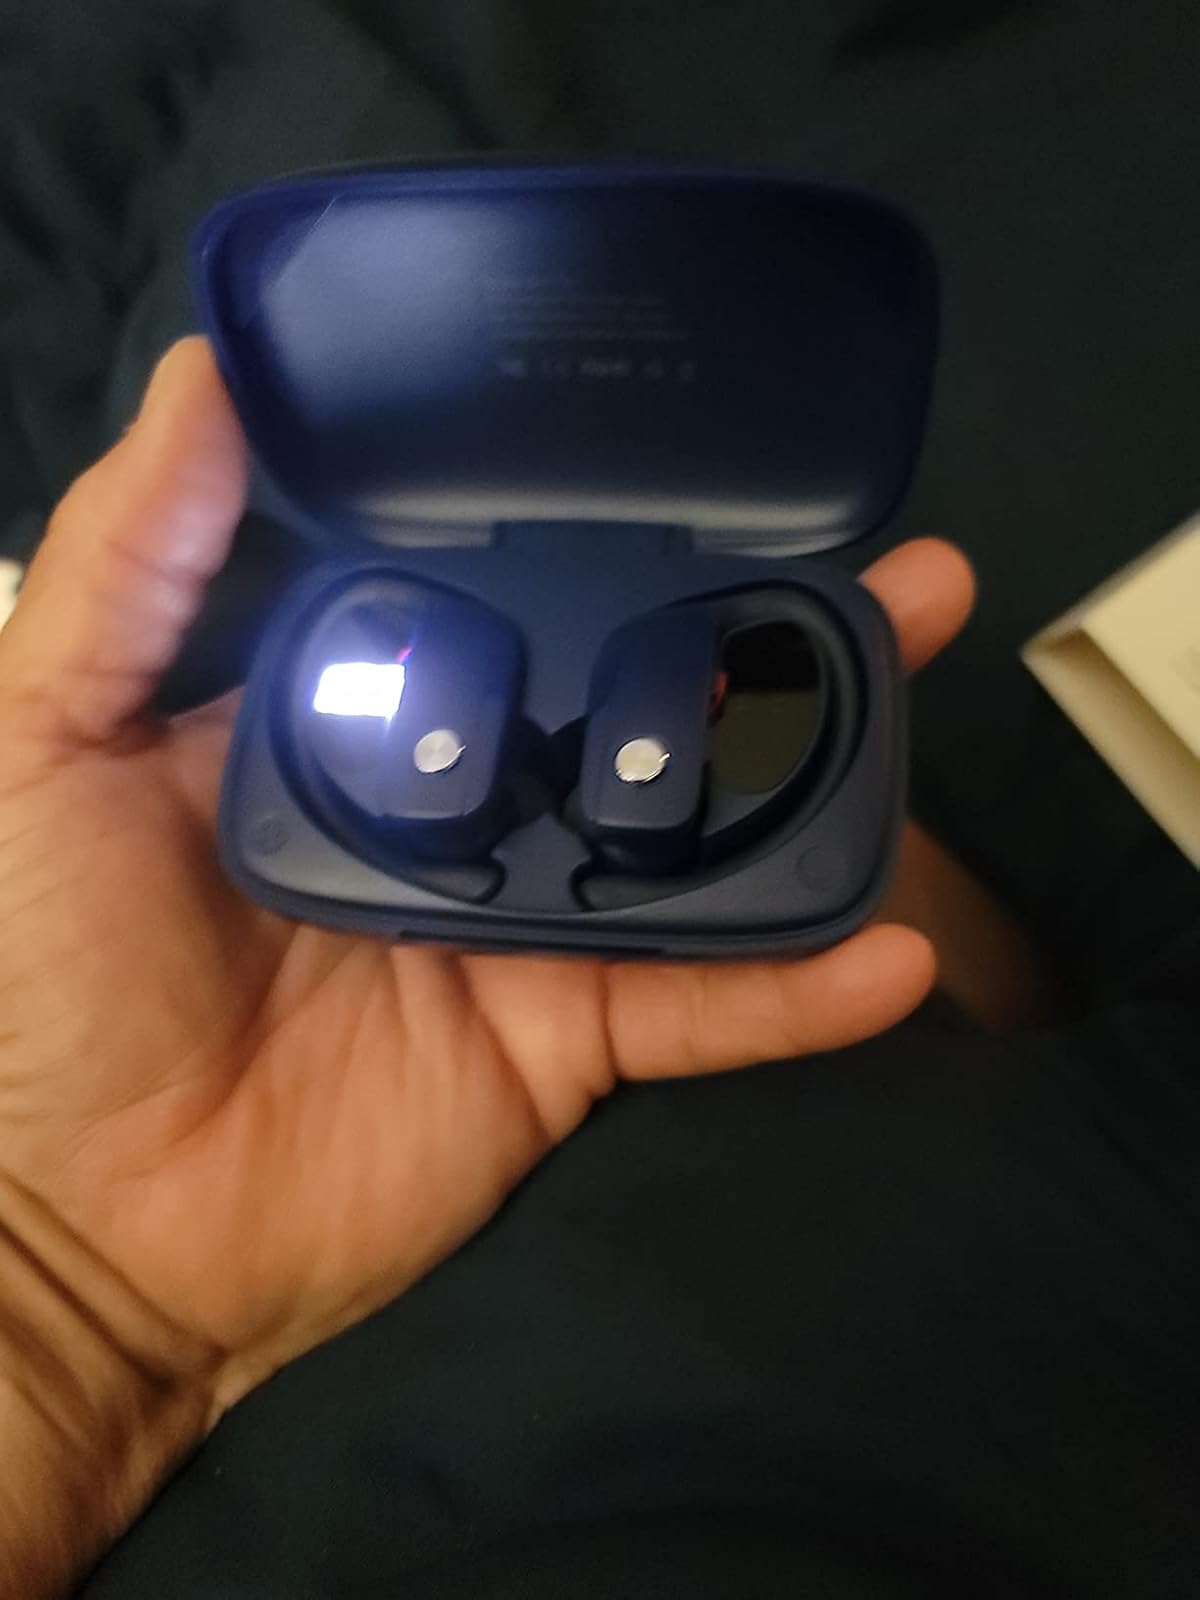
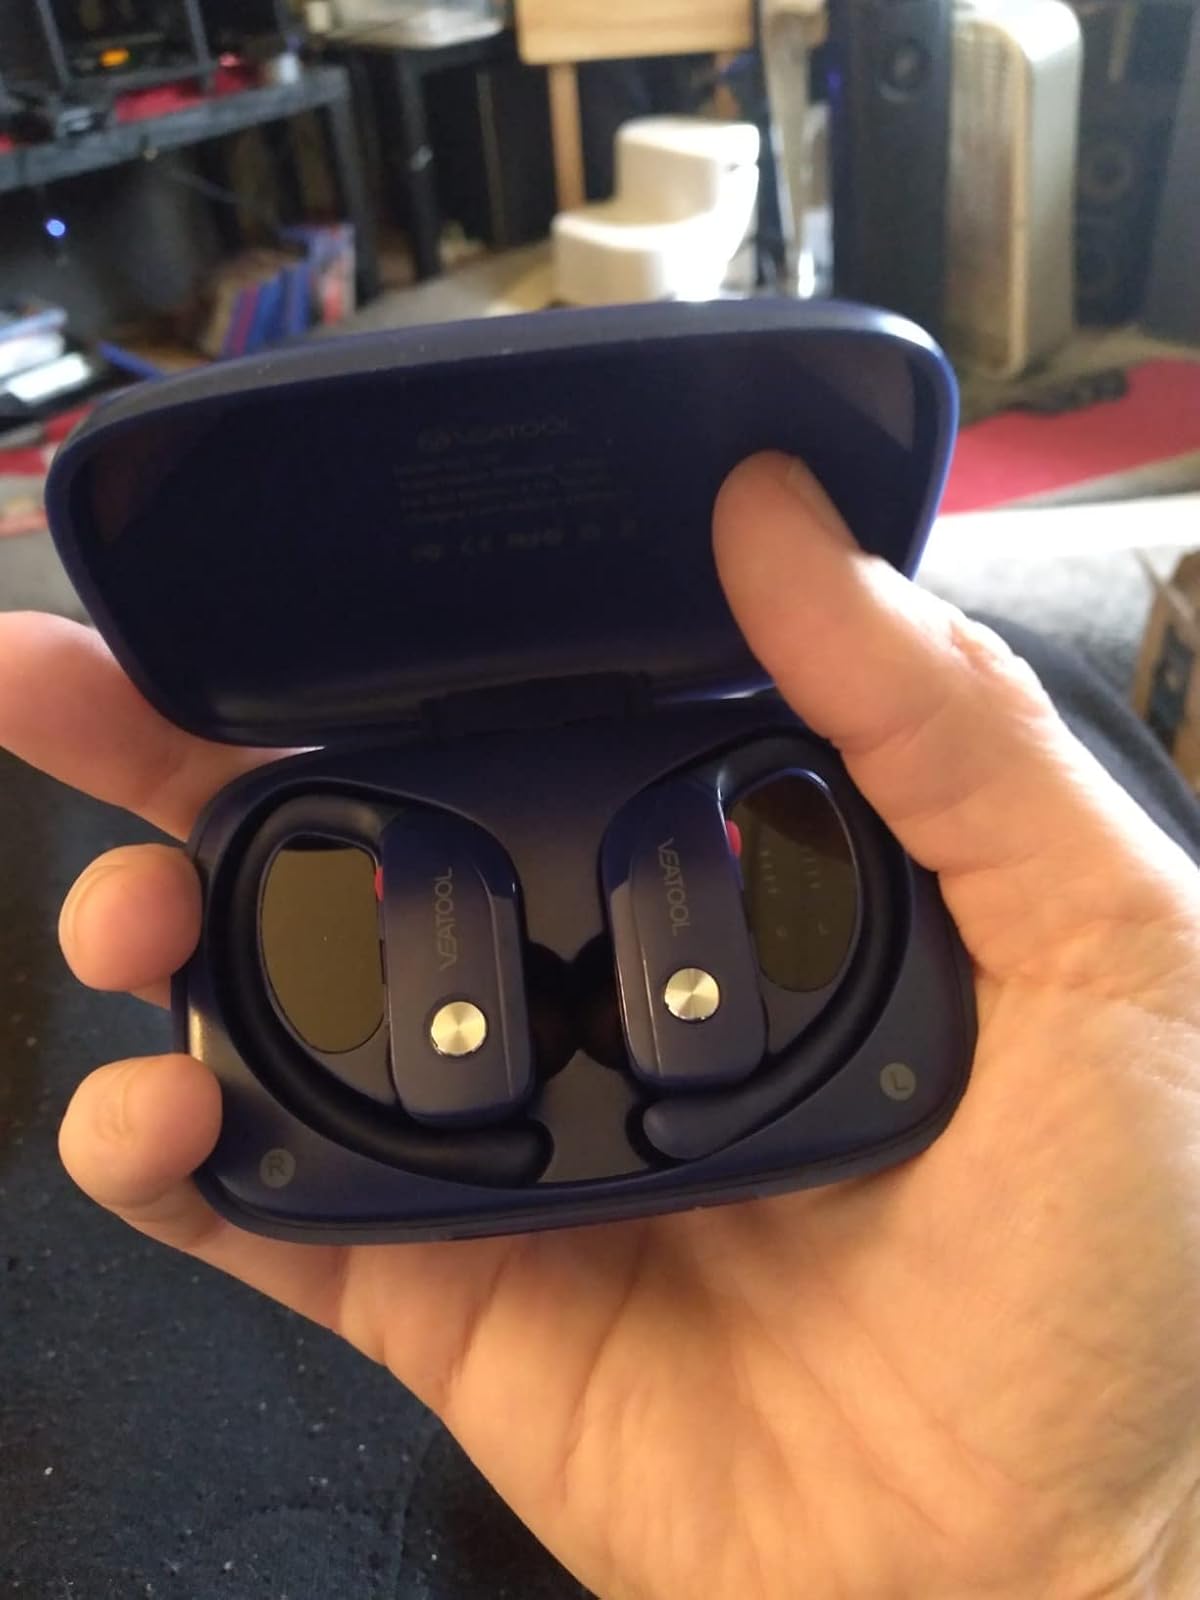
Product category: earbuds
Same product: yes